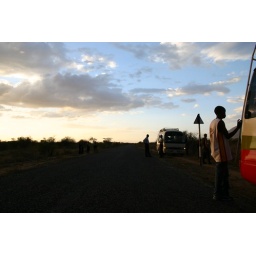
boy in b-ball jersey, back of the bus and sky